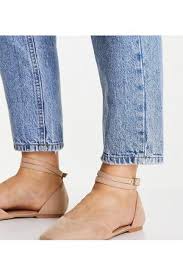
Label: Ballet Flat